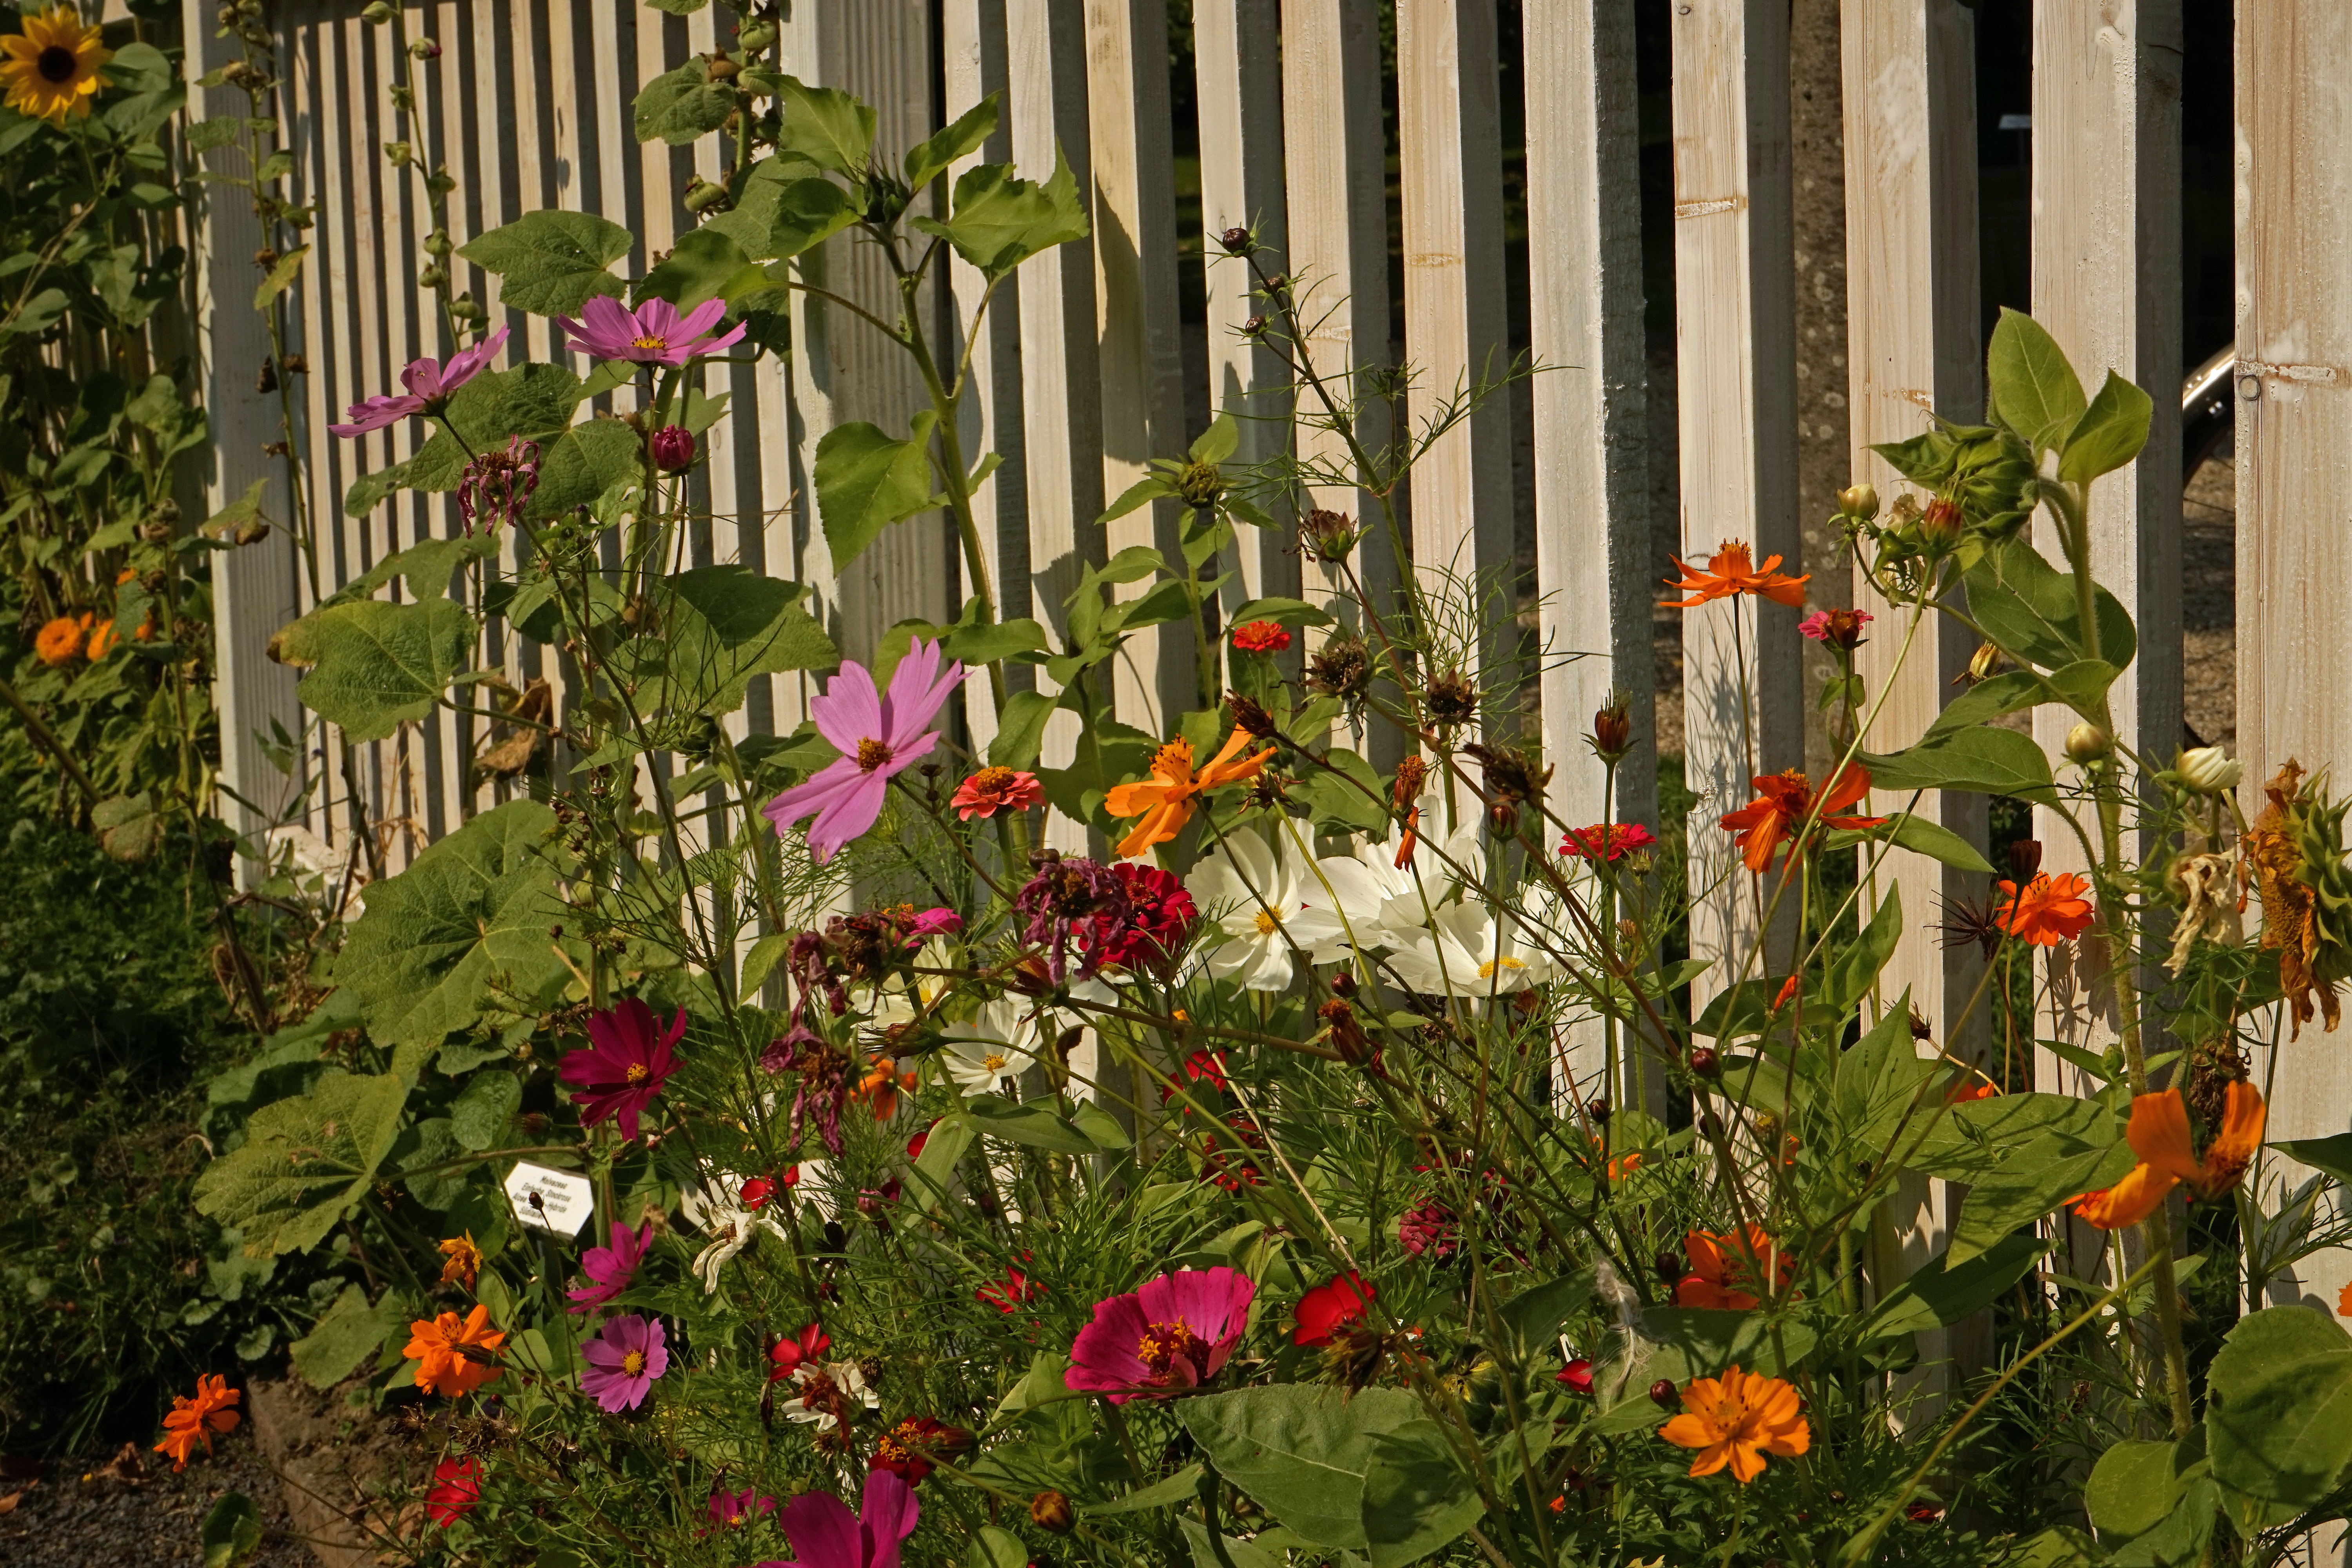
plant, meadow, flower, bloom, color, backyard, botany, garden, close, flora, flowers, yard, floristry, flowering plant, floral design, land plant, flower arranging